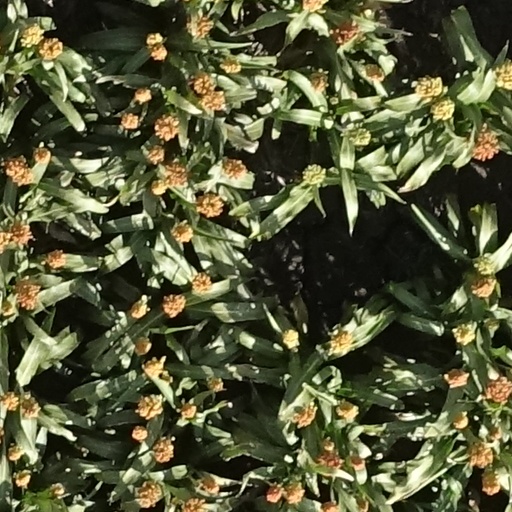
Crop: sorghum